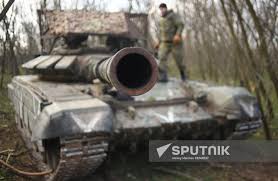
Label: Tank